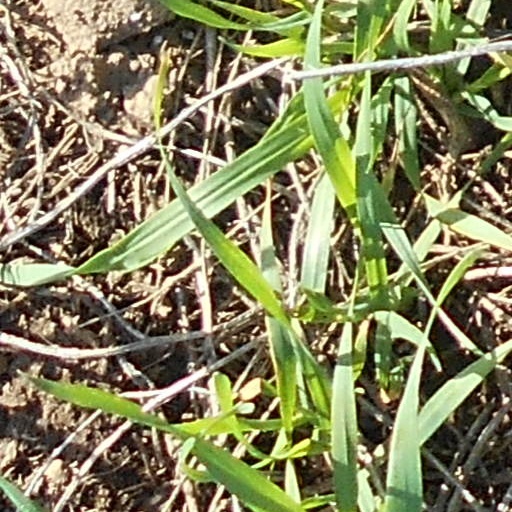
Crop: wheat